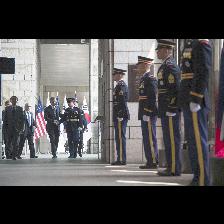
Label: Human